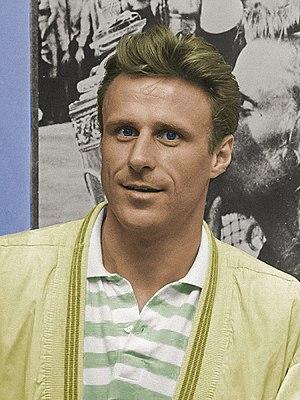
Björn Rune Borg, né le 6 juin 1956 à Stockholm et élevé à Södertälje, est un joueur de tennis professionnel suédois, dont la carrière s'étend de 1973 à 1984. Il fait un retour en 1991 pour prendre sa retraite définitive en 1993.